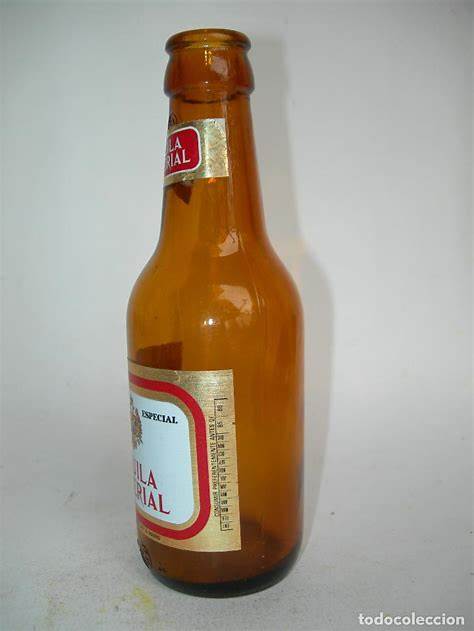
Waste category: glass